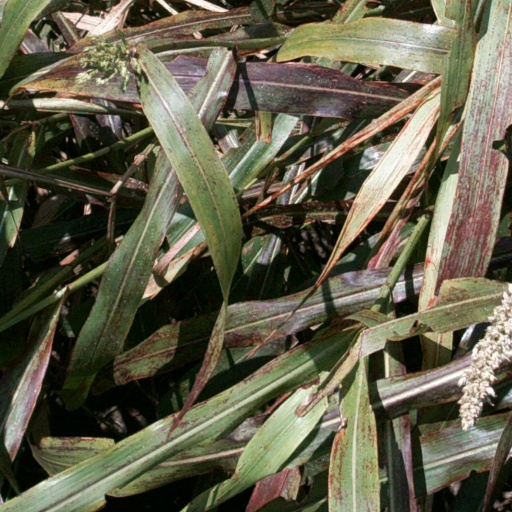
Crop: sorghum